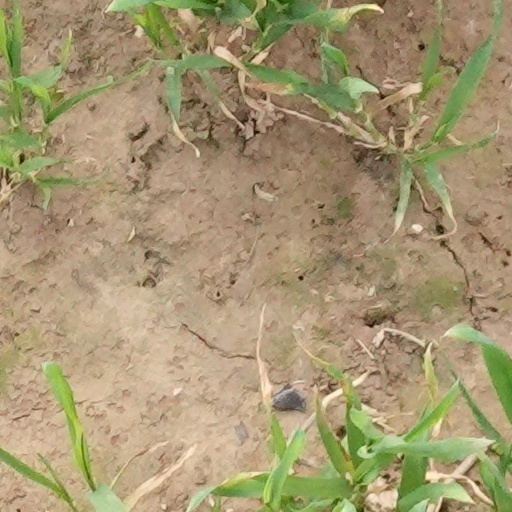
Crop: wheat